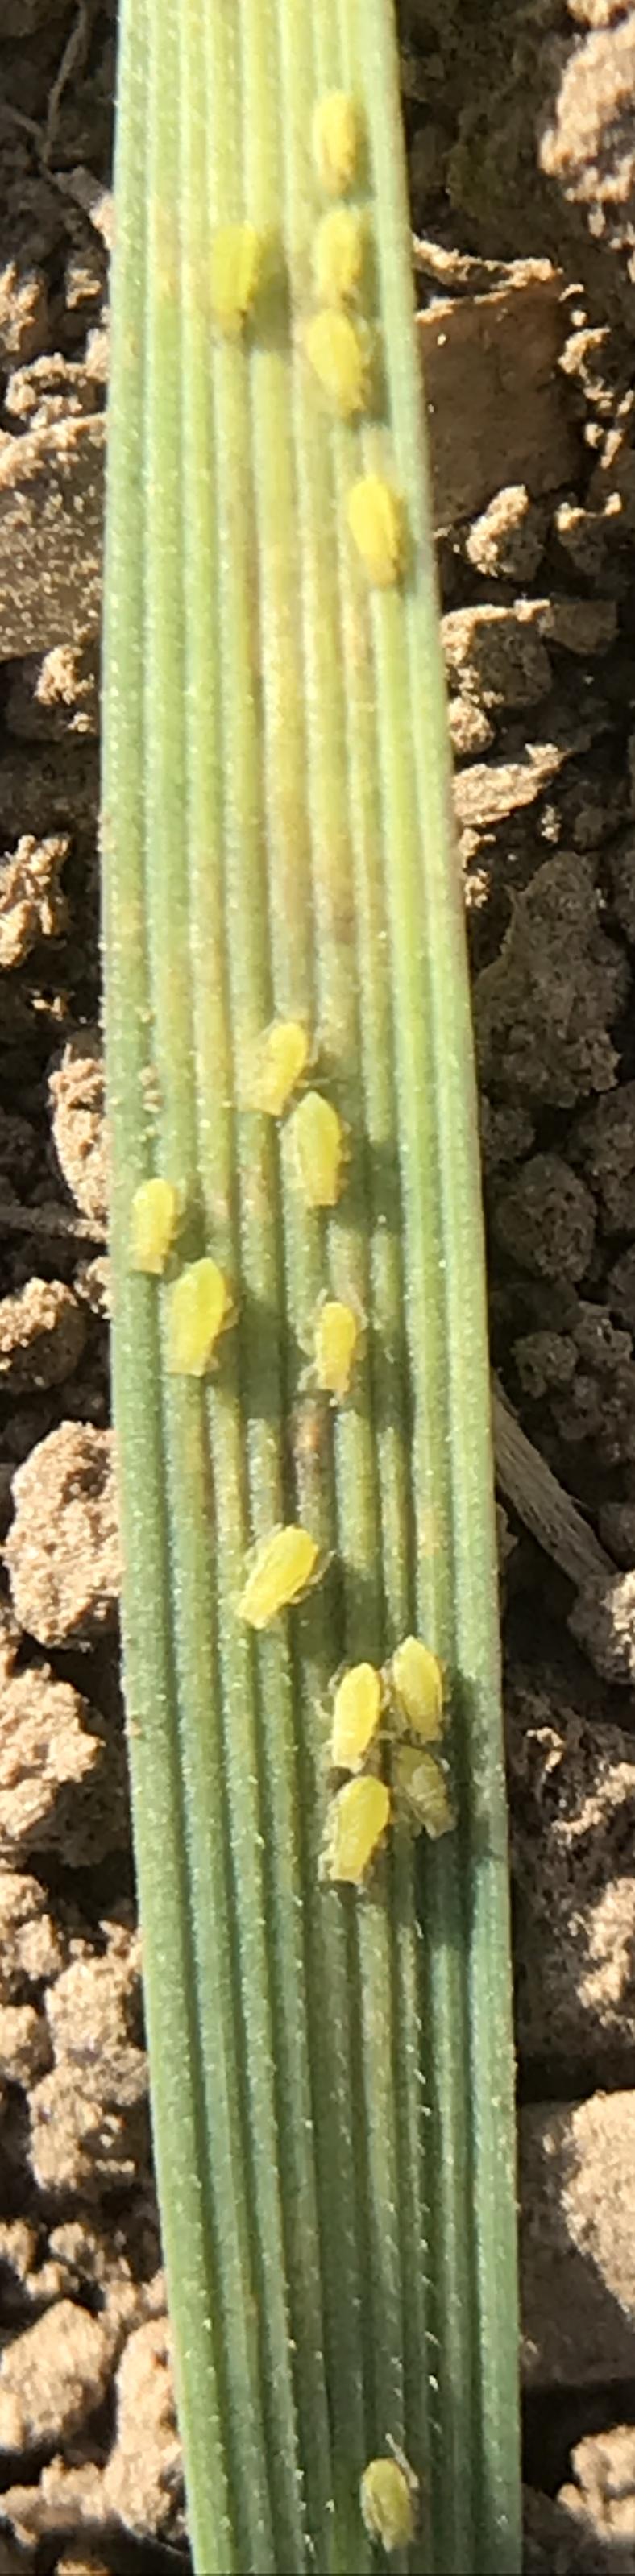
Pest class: cereal_grass_aphid